Christ lag in Todes Banden, BWV 4

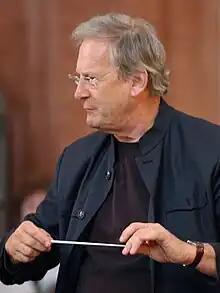
John Eliot Gardiner, who conducted the Bach Cantata Pilgrimage, in 2007

Bach would have been attracted to Mühlhausen for its status as a free imperial city and the tradition of vocal music in its churches. Wolff notes that Bach possibly sent two other cantata scores with his application, and once he knew the date of the audition may have composed in addition. A month after Easter, on 24 May 1707, an agreement was reached to hire Bach, who seems to have been the only candidate considered seriously.